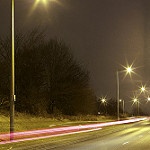
Scene: Outdoor